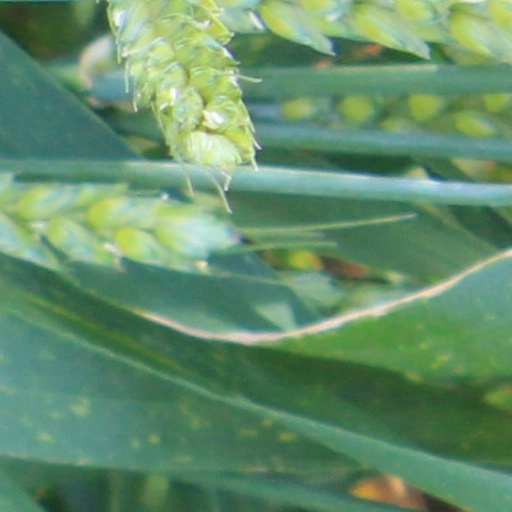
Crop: wheat